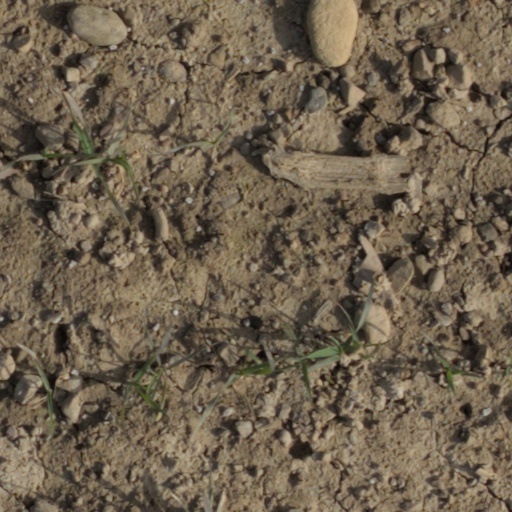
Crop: wheat